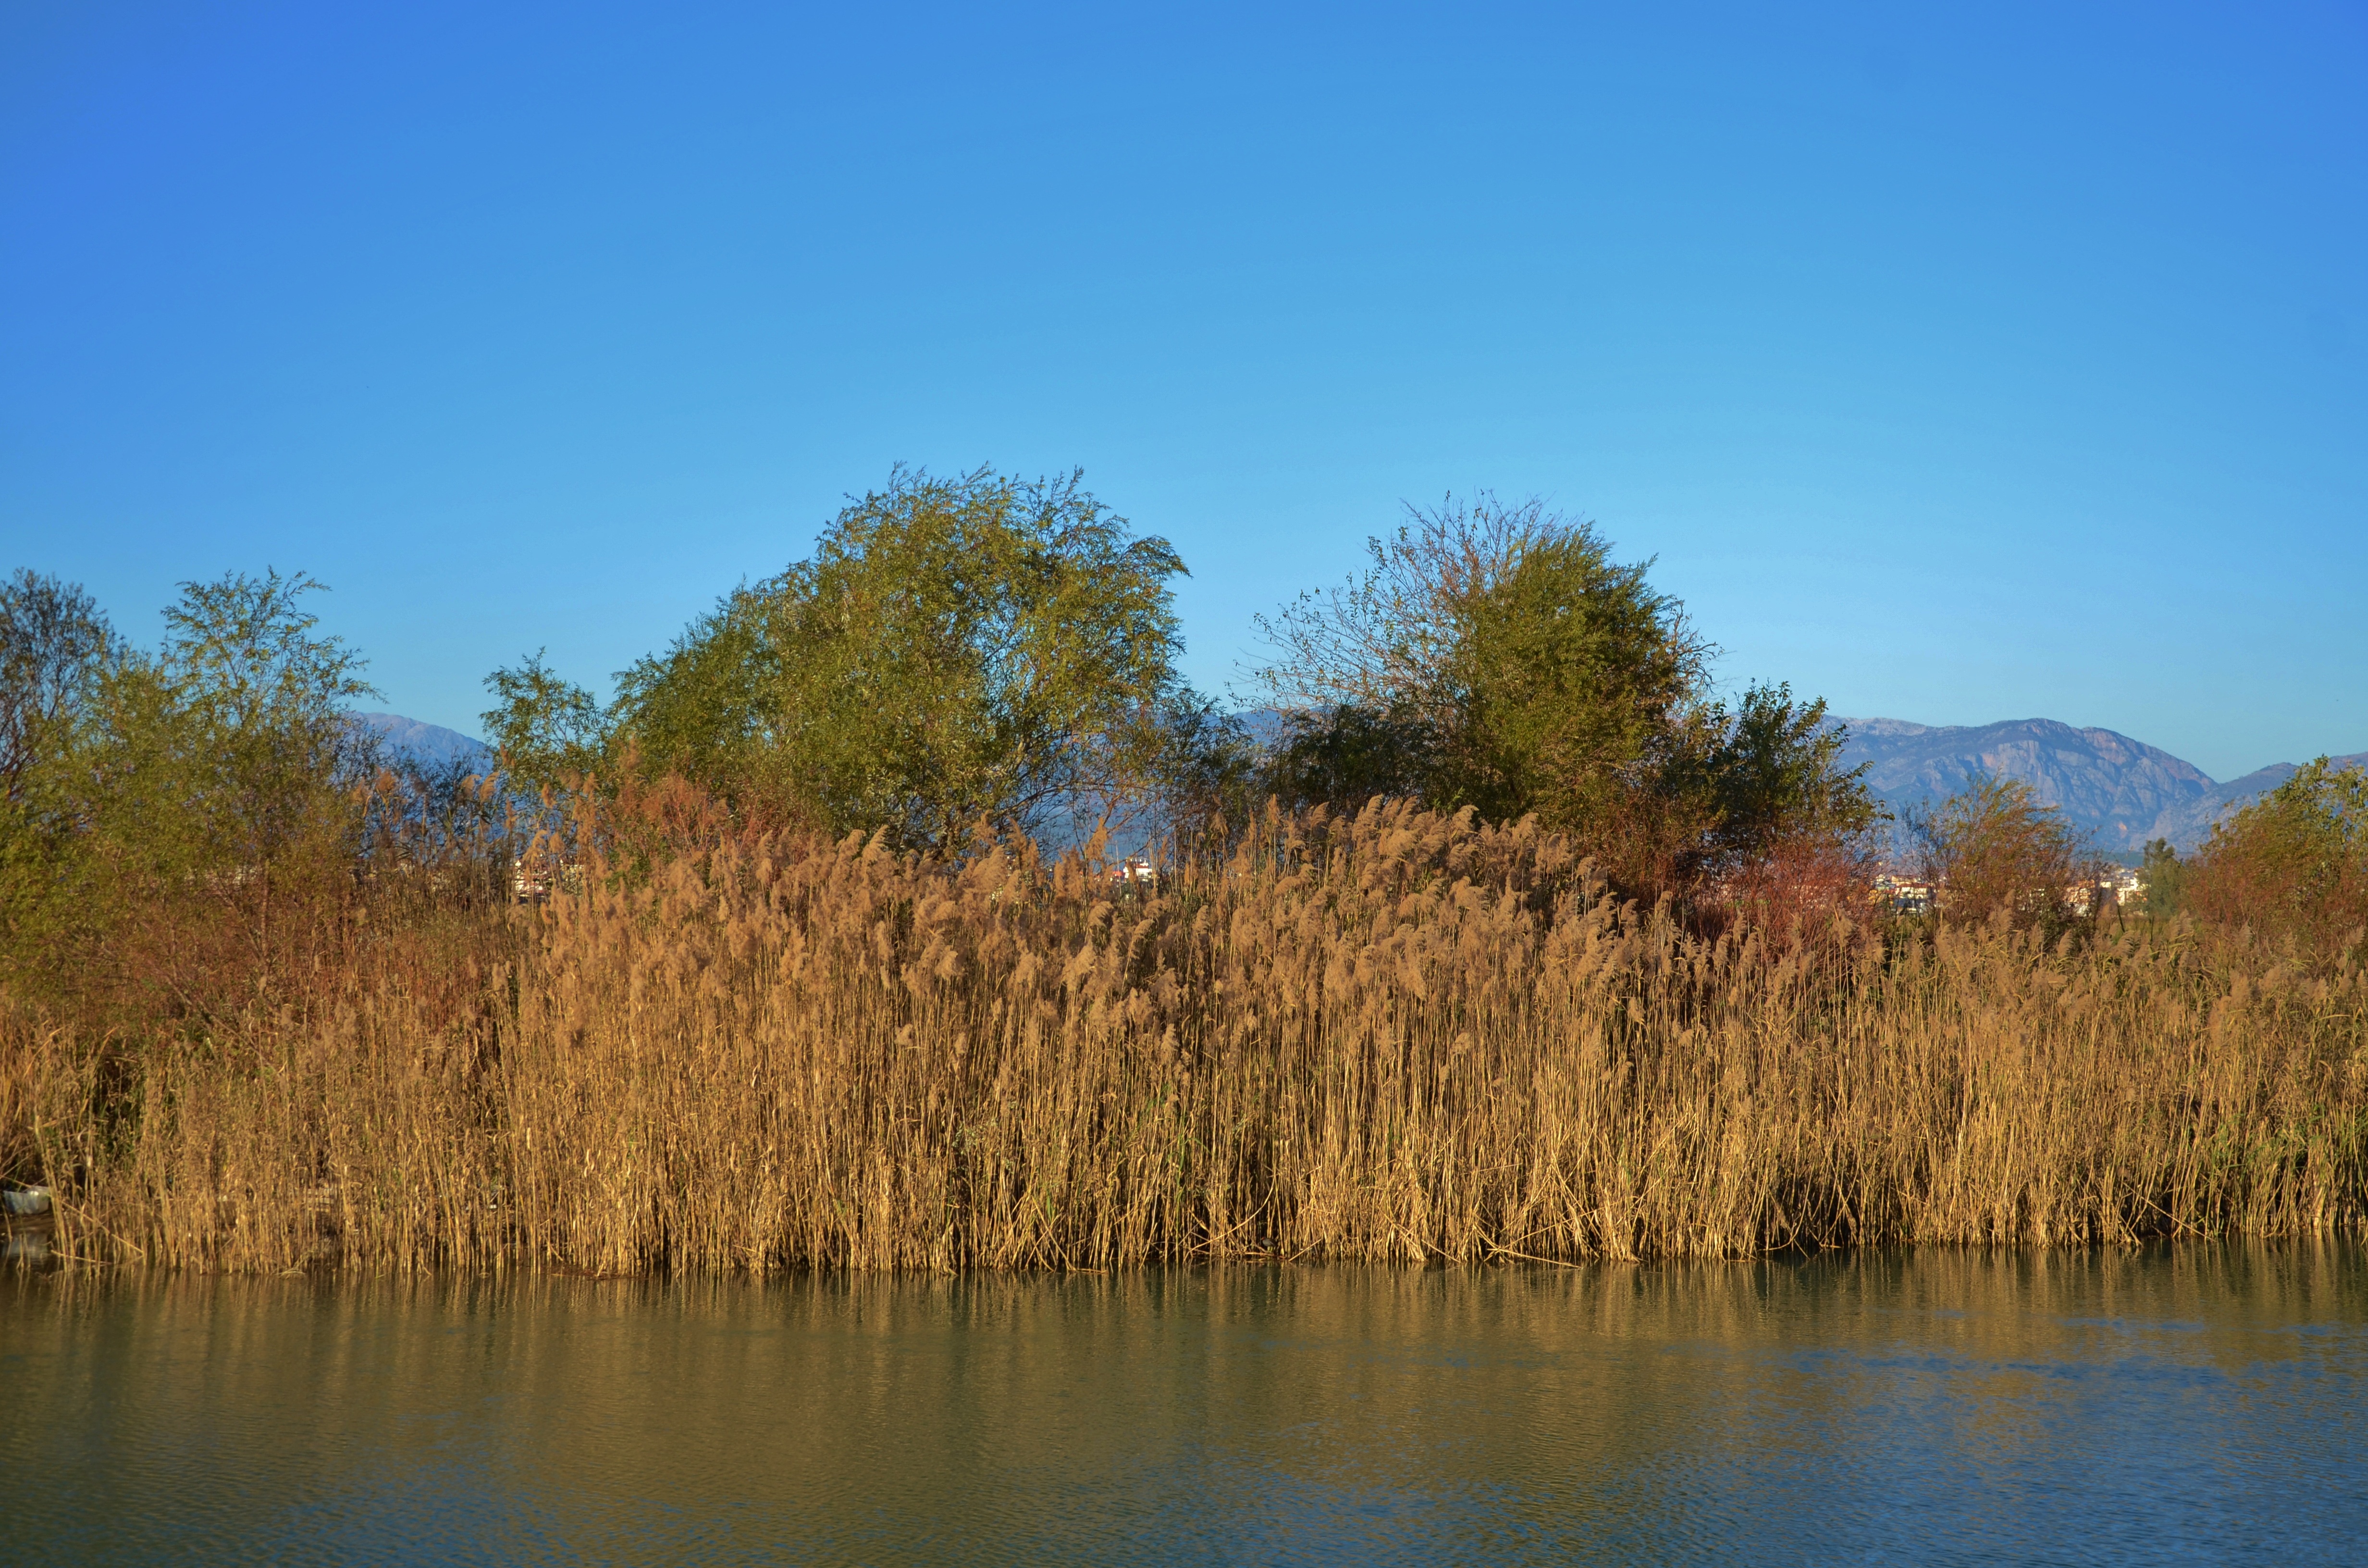
beach, landscape, sea, tree, water, nature, ocean, horizon, marsh, wilderness, sky, morning, wave, lake, river, pond, reflection, autumn, blue, reservoir, wetland, habitat, loch, ecosystem, natural environment, woody plant, waves water